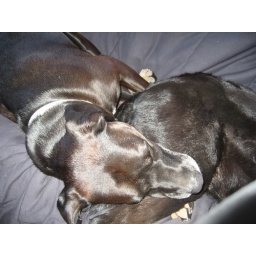
The pups fell fast asleep in the back seat on the car ride home.